Describe the emotion expressed in this image:  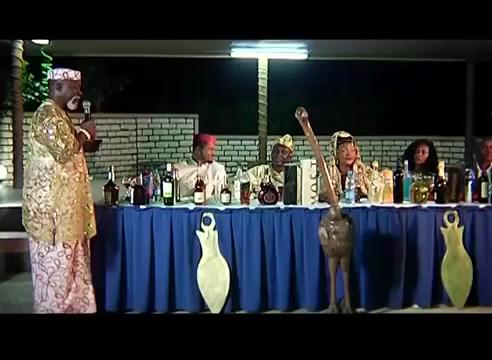
This person displays Suffering, valence and arousal with high intensity.